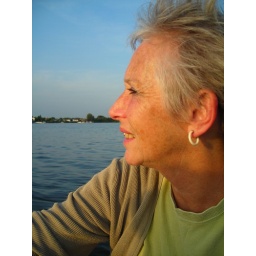
Beautiful Lindsey in the motor boat during an after dinner ride near to her house